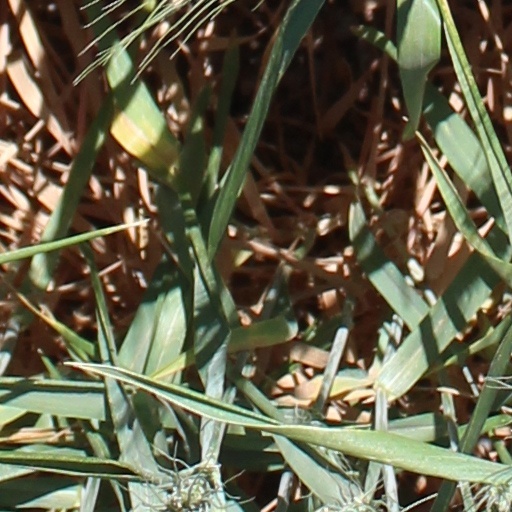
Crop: wheat